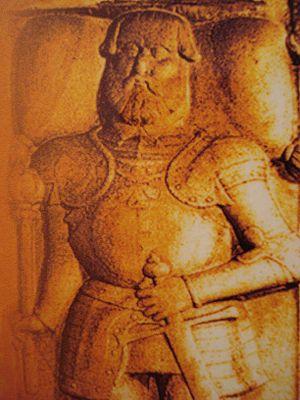
Les Rattkay sont une dynastie d'origine hongroise qui domina, du XVIᵉ siècle au XVIIIᵉ siècle, le château de Veliki Tabor et les environs de Desinić dans la région du Zagorje croate.
Le château de Veliki Tabor occupe 3 340 m² sur une colline à l'extrémité ouest du Zagorje croate, à 1,5 km au nord-ouest de Desinić, à 334 m au-dessus du niveau de la mer.
Desinić est un village et une municipalité située dans le comitat de Krapina-Zagorje, en Croatie, entre la commune de Pregrada et la rivière Sutla, qui marque la frontière avec la Slovénie.